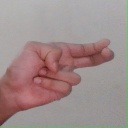
अक्षर: ह